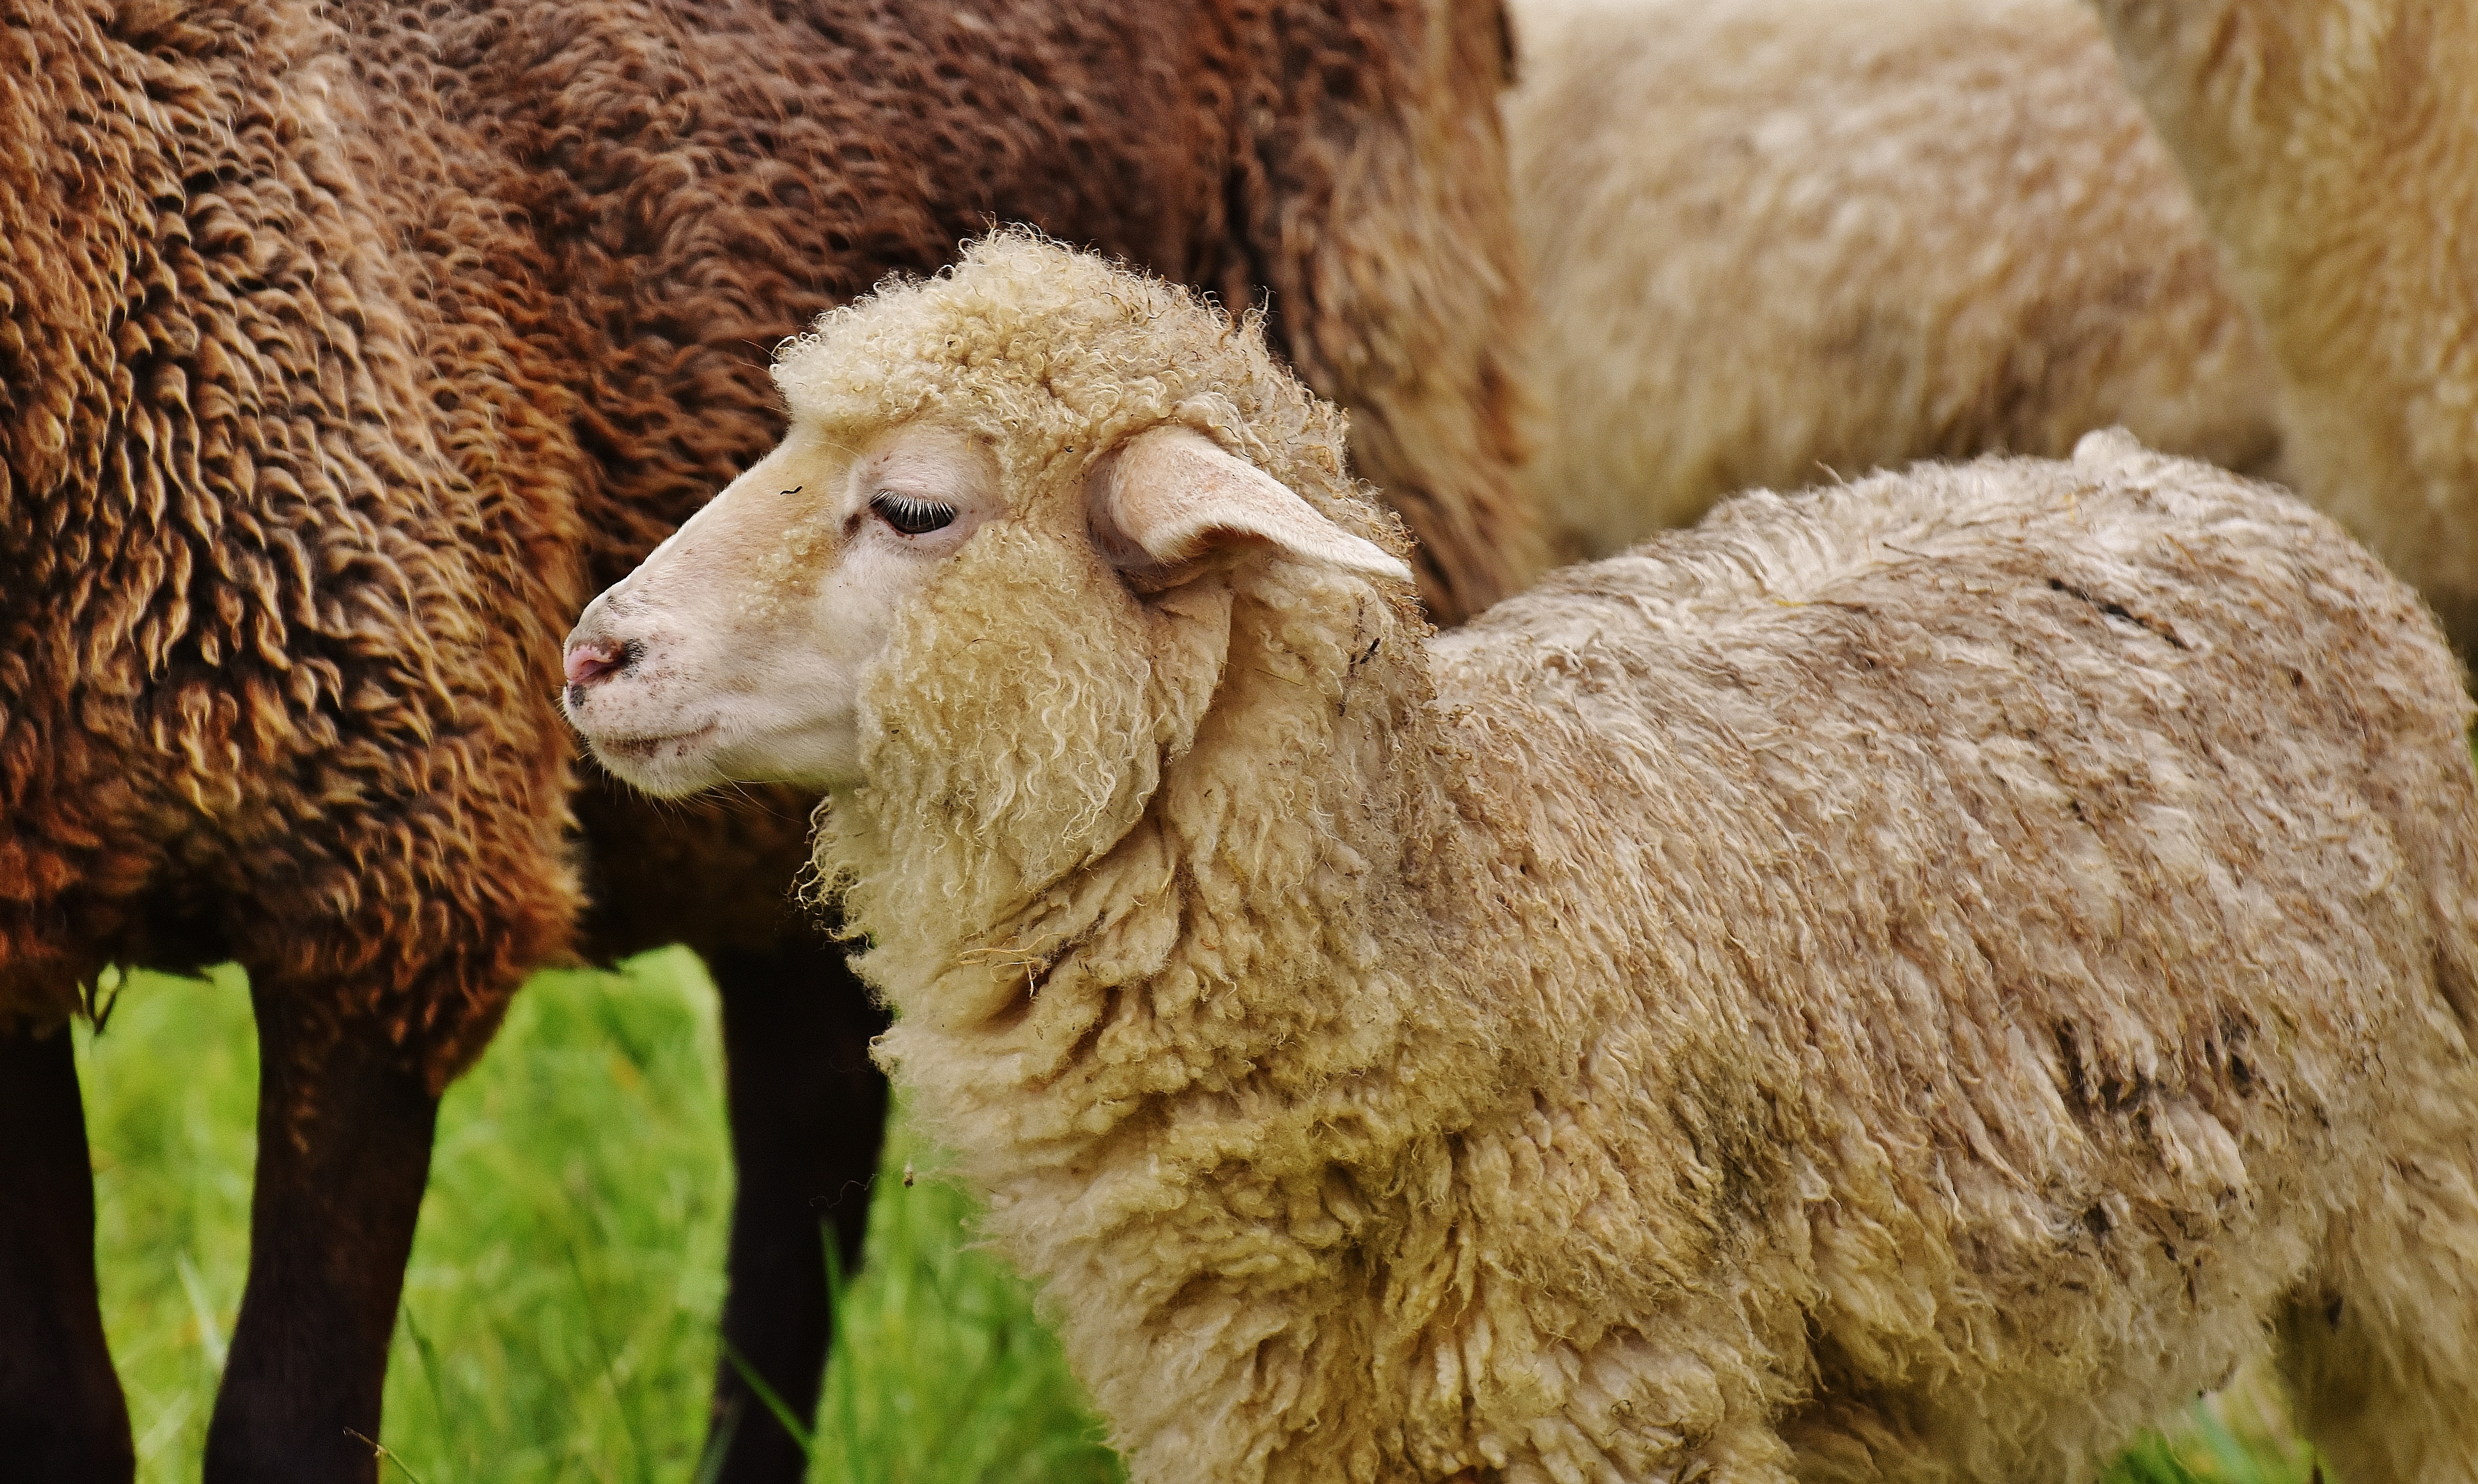
nature, meadow, animal, wildlife, herd, pasture, sheep, mammal, agriculture, wool, fauna, graze, vertebrate, sheeps, cow goat family